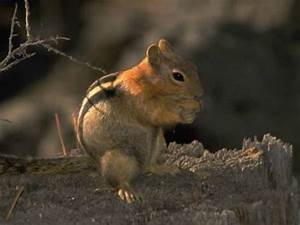
Label: scoiattolo